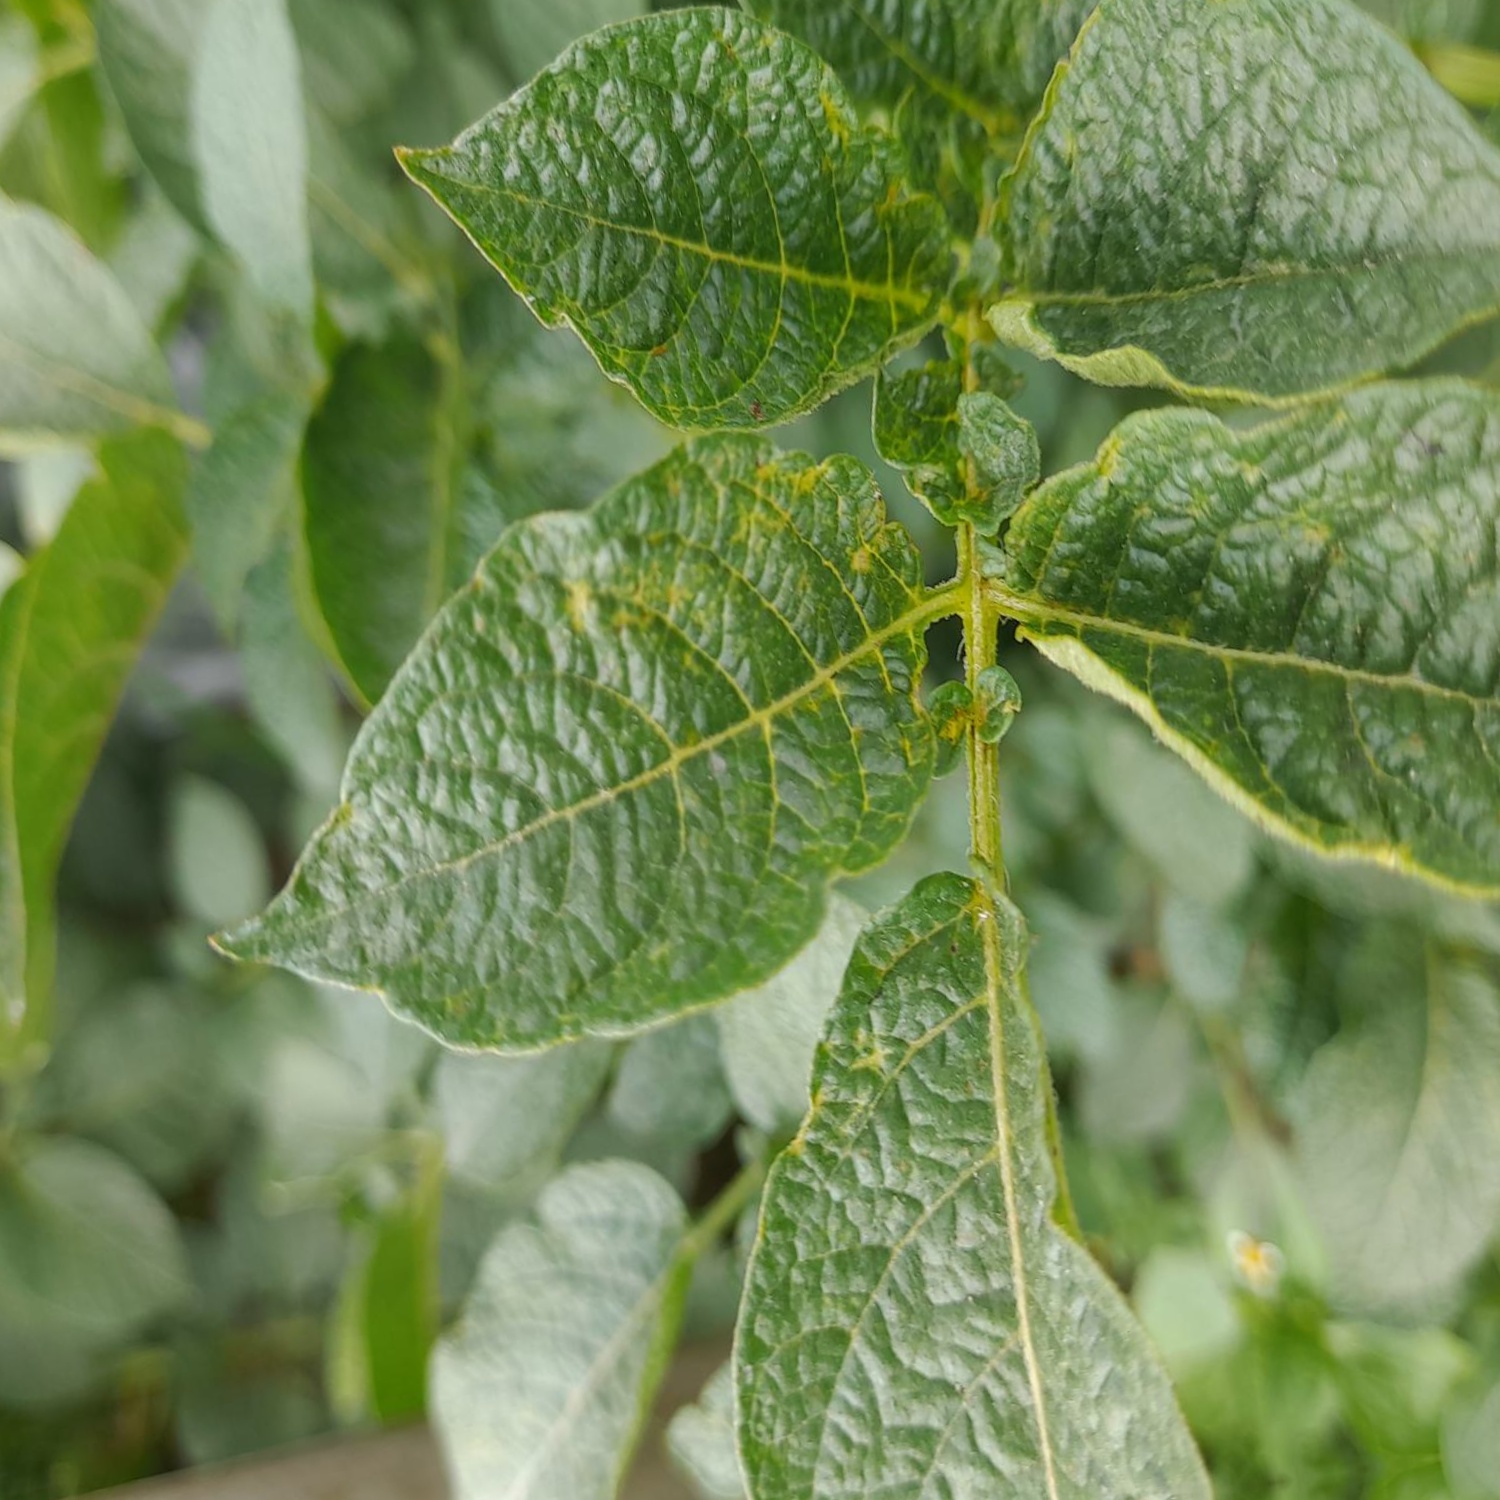
Etiqueta: Virus